Geology of Scotland

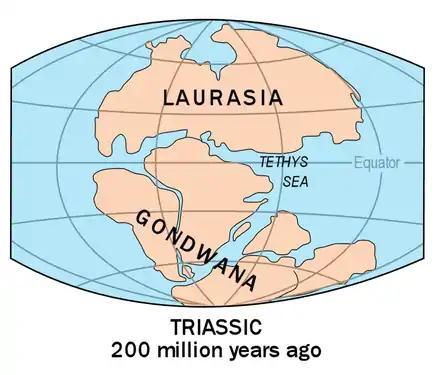
Pangaea was formed by the convergence of multiple continental masses and later broke apart to form two primary continents, Laurasia and Gondwana

The Old Red Sandstone Continent became a part of the supercontinent Pangaea in the Permian (299–252 Ma), during which proto-Britain continued to drift northwards. Scotland's climate was arid at this time and some fossils of reptiles have been recovered. However, Permian sandstones are found in only a few places - principally in the south west, on the island of Arran, and on the Moray coast. Stone quarried from Hopeman in Moray has been used in the National Museum and Scottish Parliament buildings in Edinburgh.